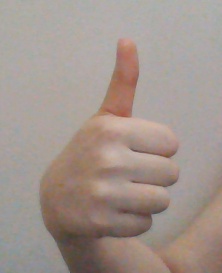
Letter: aleff